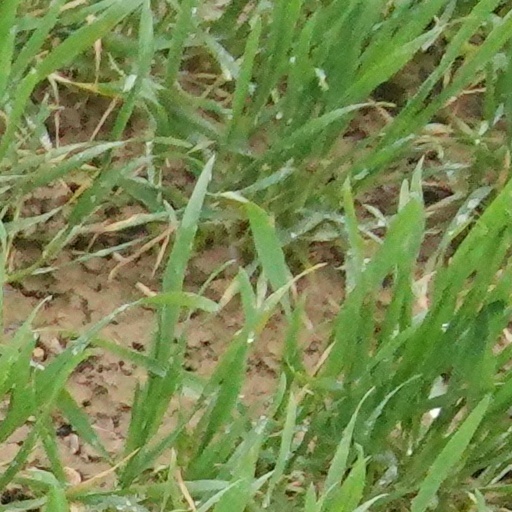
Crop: wheat